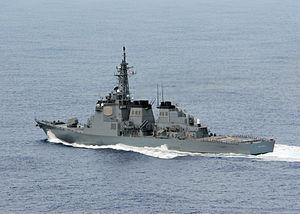
La classe Kongō est une classe de destroyers lance-missiles de la Force maritime d'autodéfense japonaise construite durant les années 1990.